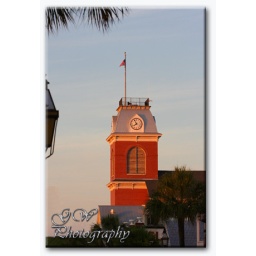
The clock tower at Key West City Hall lit by the famous Key West setting sun near Mallory Square.